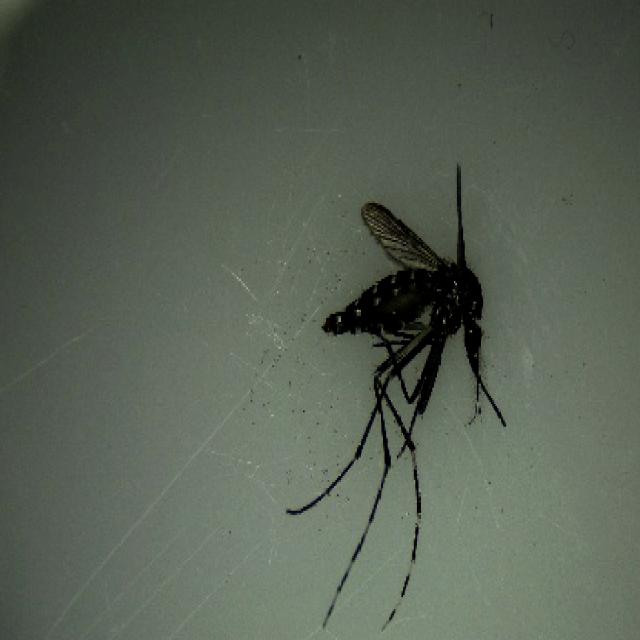
Species: aedes_albopictus